Moroccan Division (France)

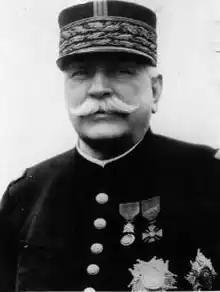
Generalissimo Joseph Joffre in 1914.

Most Armed/Army Corps (which are a formation of several divisions) are the subdivisions of an Army, which could also be the designation of an Air Army/Force or Naval Army/Force contingent. However and throughout the courses of the World Wars, France centralized the vast majority of front combat theatre battles, led almost entirely by regiments of the French Army, hence the designation of "Army" (France). During World War I, the Moroccan Division being organically assigned part of the French Army included the following land "Army" attachments which included various Army Corps detachments (including Naval infantry and Air auxiliaries part of the various respective Army and Army Corps):